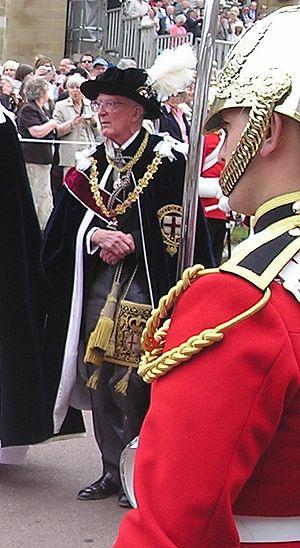
Peter Alexander Rupert Carington, 6ᵉ baron Carrington, est un homme politique et diplomate britannique né le 6 juin 1919 à Londres et mort le 9 juillet 2018.